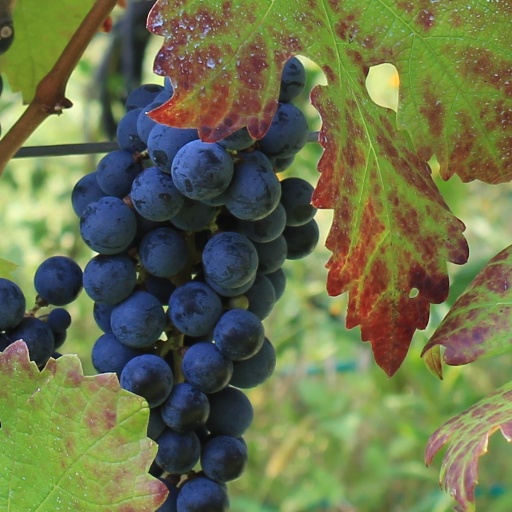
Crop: grape